Guadalupe Mountains National Park

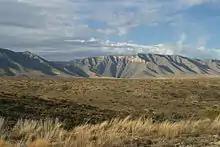
McKittrick Canyon from a distance

In 1921, Wallace Pratt, a geologist for Humble Oil and Refining Company, was impressed by the beauty of McKittrick Canyon and bought the land to build two houses there.